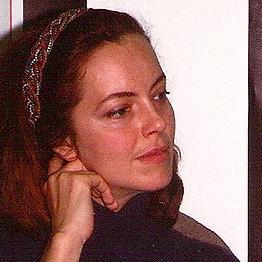
Age: 47